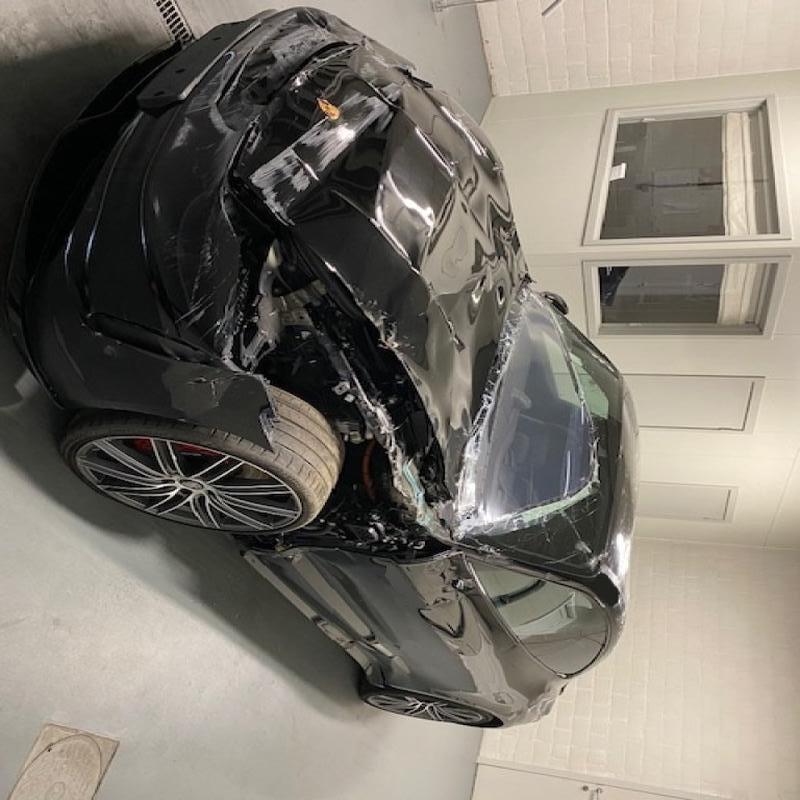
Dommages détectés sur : pare-choc avant, feu avant gauche, capot, pare-brise avant, aile avant gauche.
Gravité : majeur